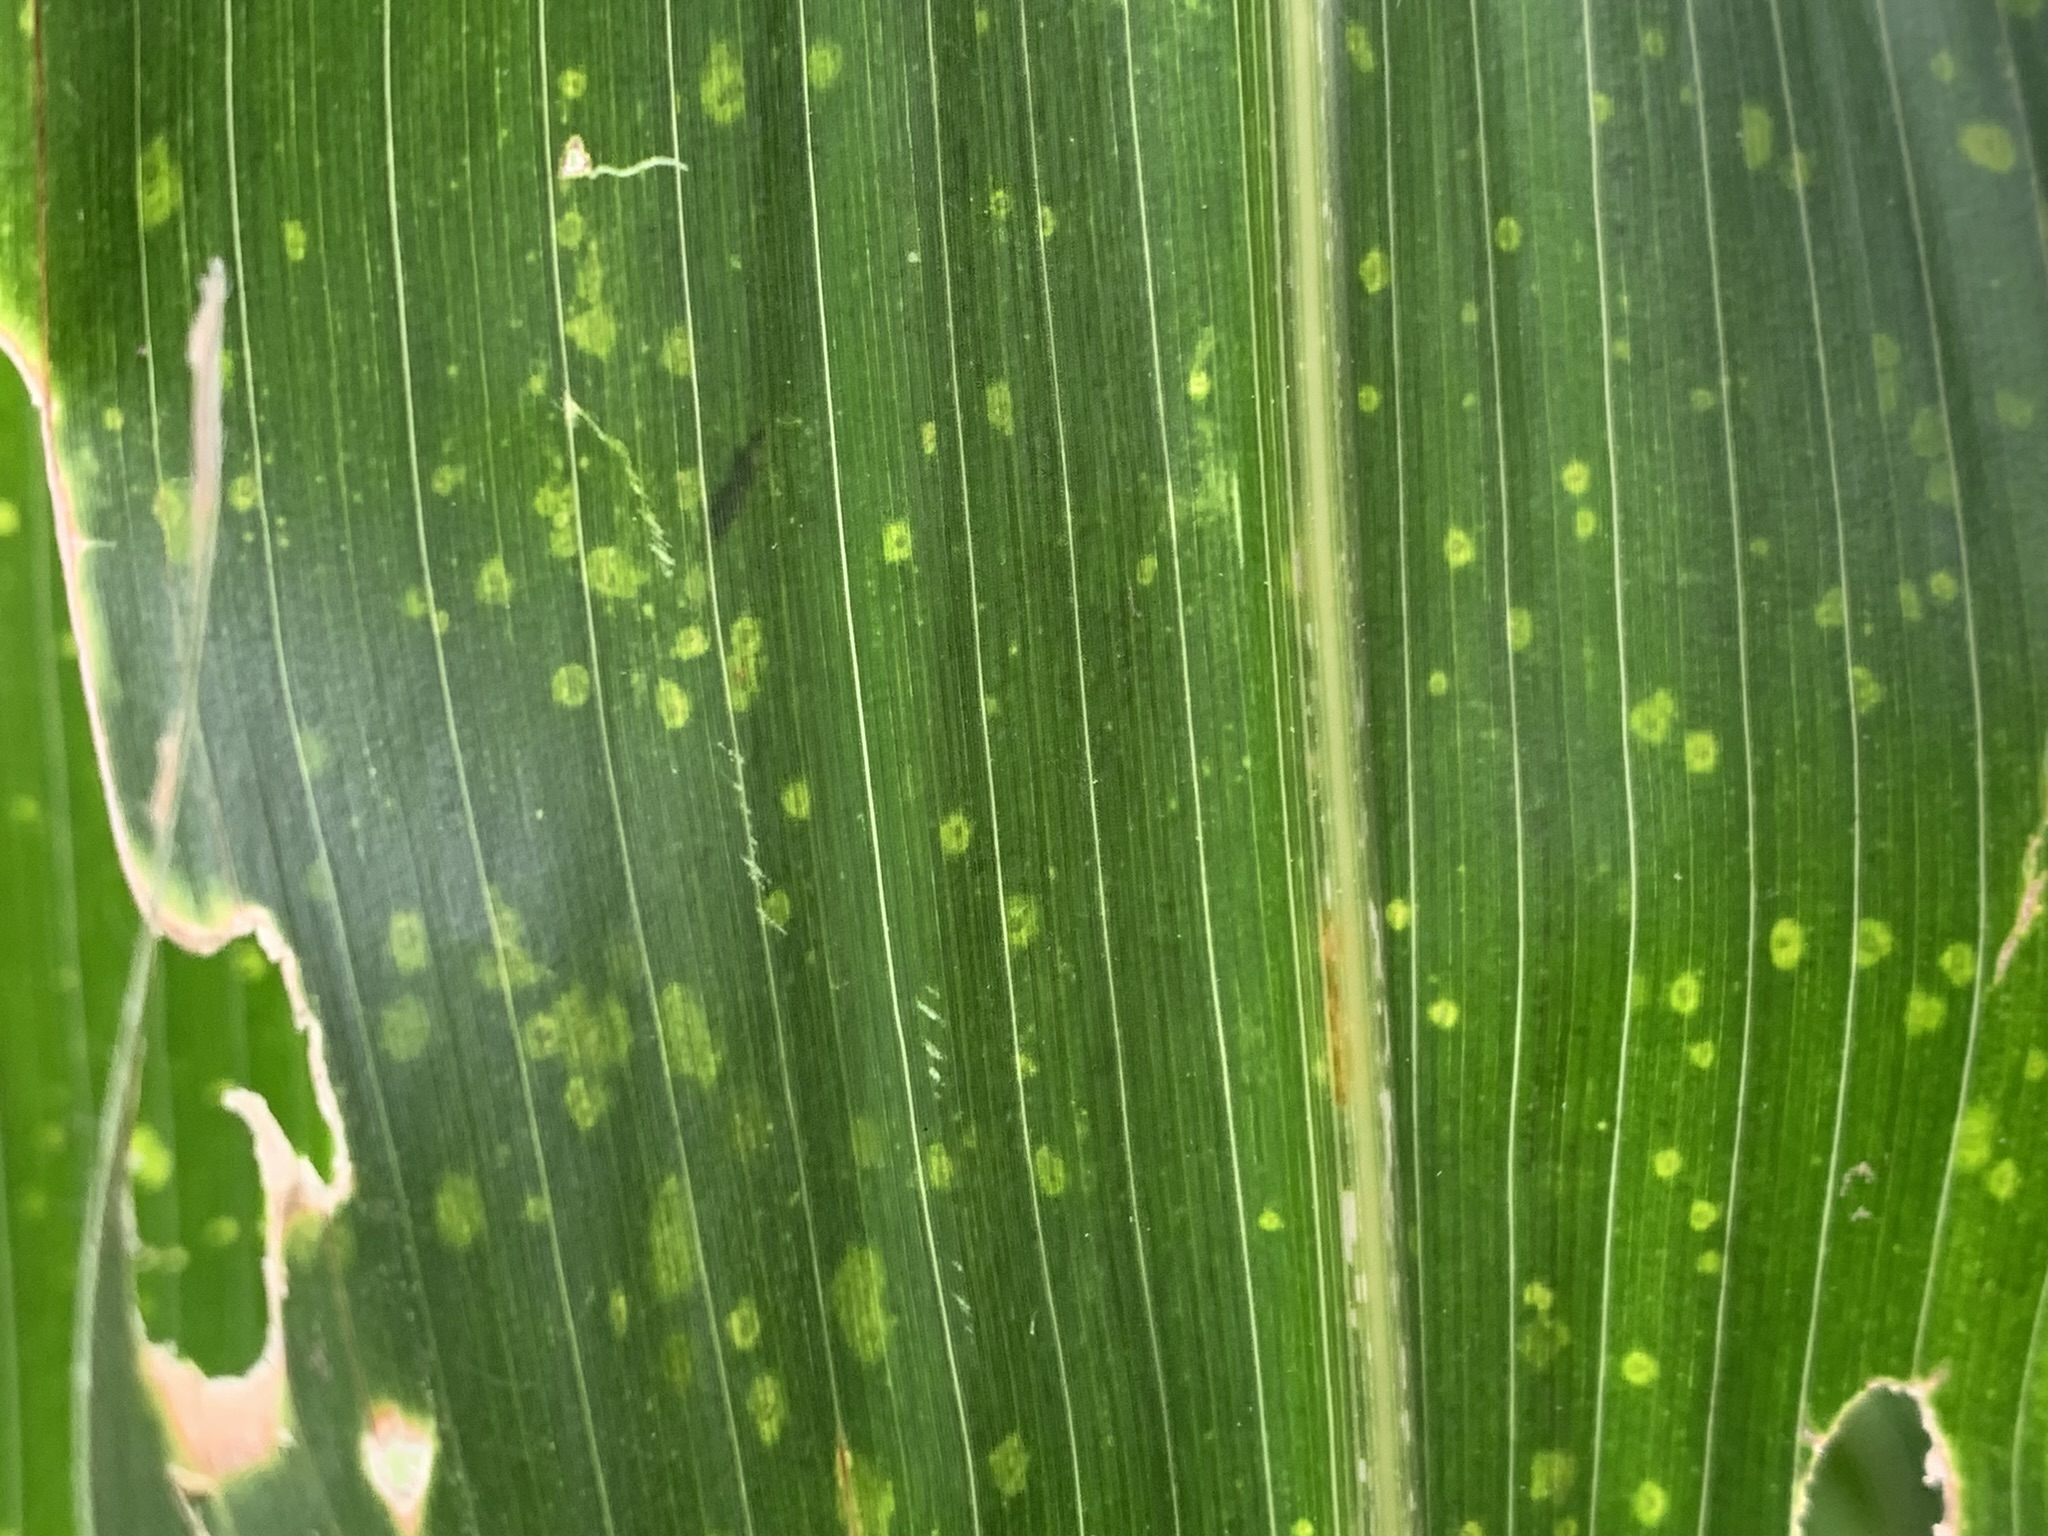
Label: MLN